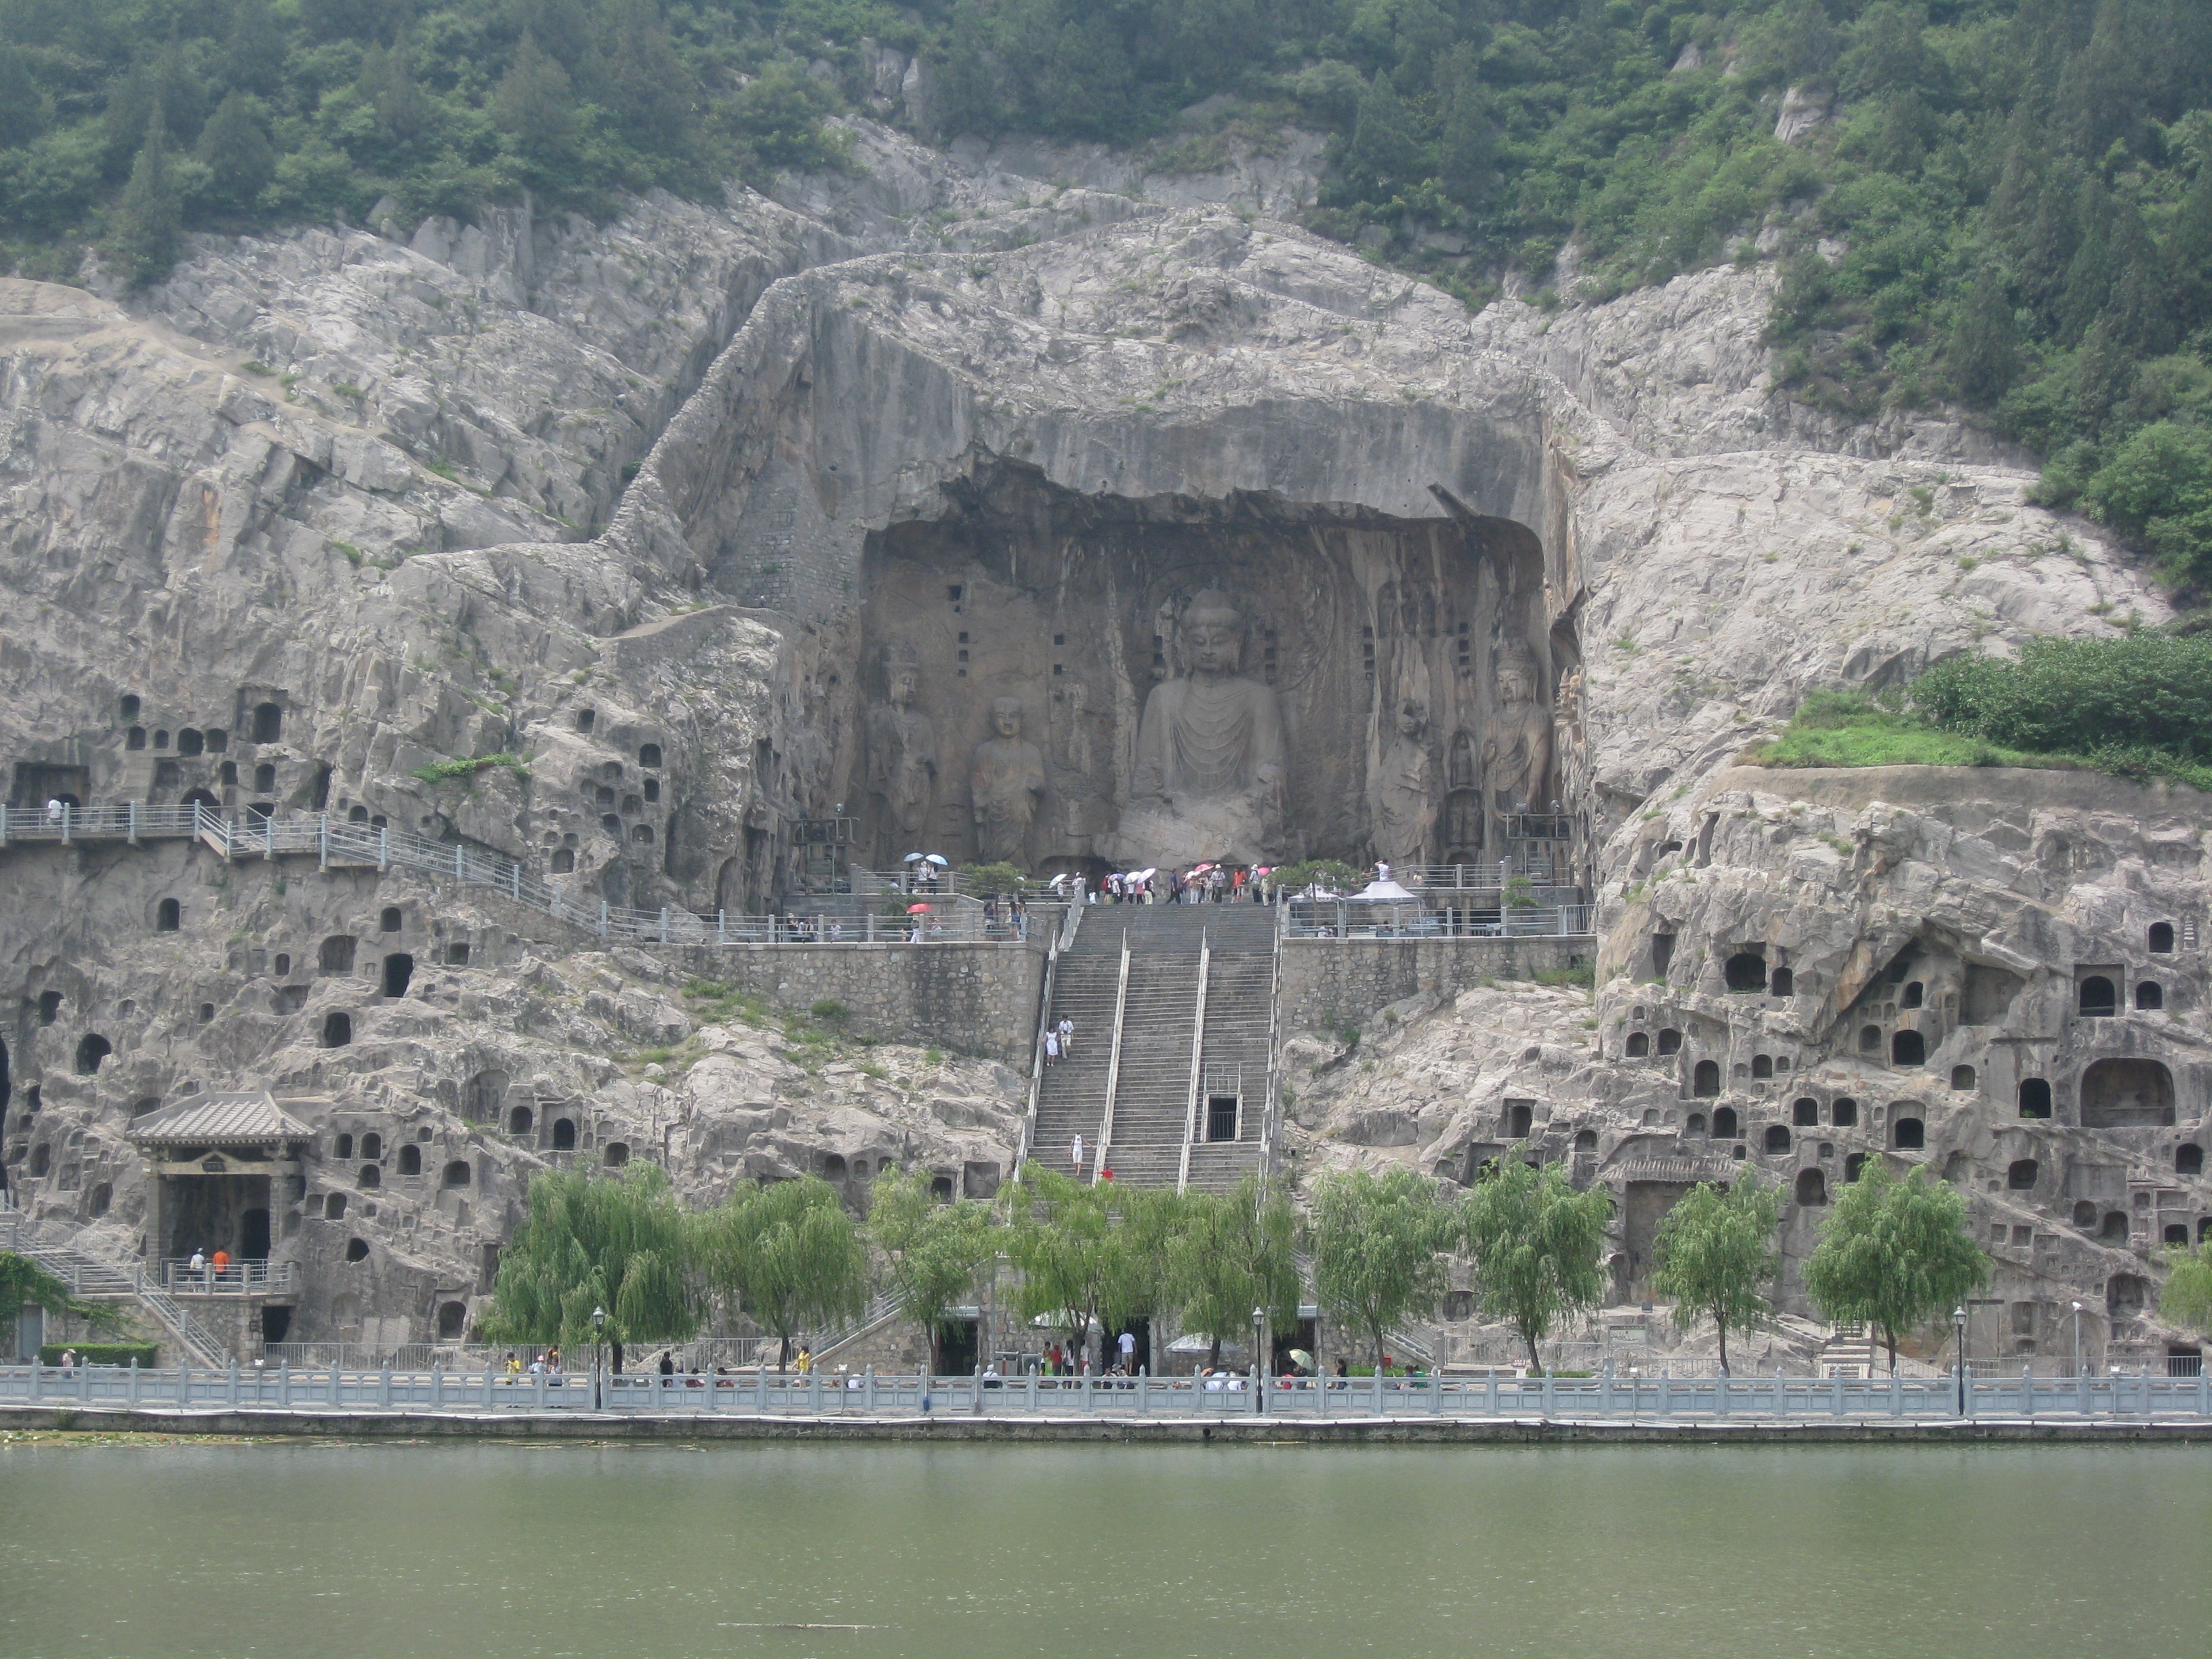
people, river, cliff, balance, meditate, buddhism, asia, landmark, rest, reservoir, tourism, zen, relaxation, meditation, philosophy, faith, ruins, monastery, statues, buddha, prayer, sculptures, serenity, culture, worship, caves, pilgrimage, wadi, awakening, wisdom, divinity, historical monument, archaeological site, stone carving, unesco world heritage site, historic site, ancient history, followers, buddhist religion, cave of the great buddha, 493 years after jc, fengxian temple, tang dynasty, dragon gate, chinese art, buddhist niches, longmen